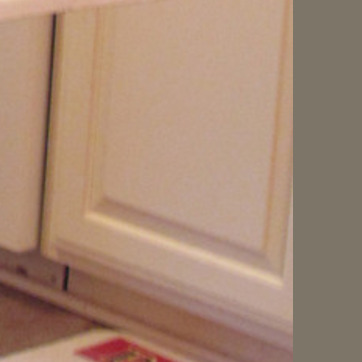
Material: painted